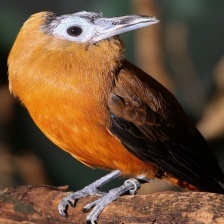
Species: CAPUCHINBIRD
Scientific name: PERISSOCEPHALUS TRICOLOR